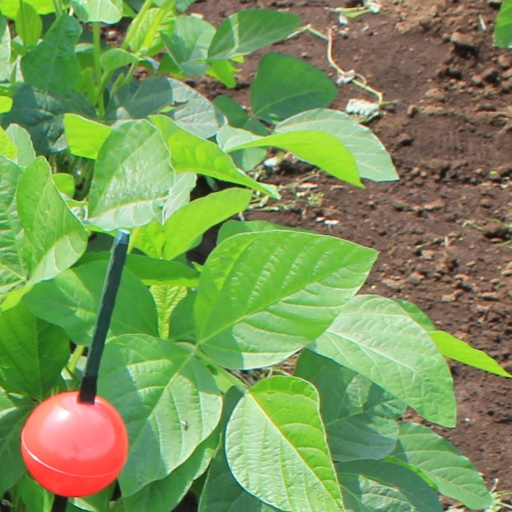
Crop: soybean